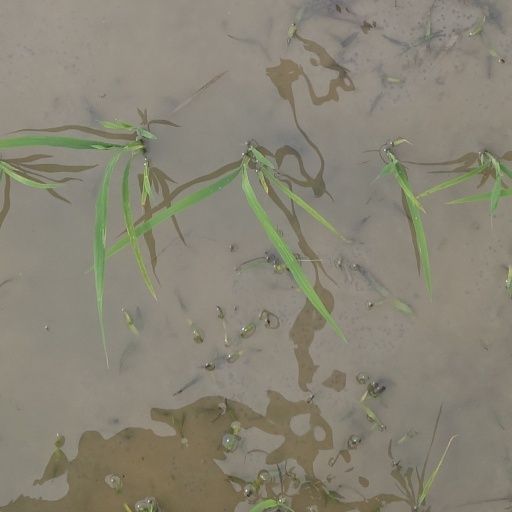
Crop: rice